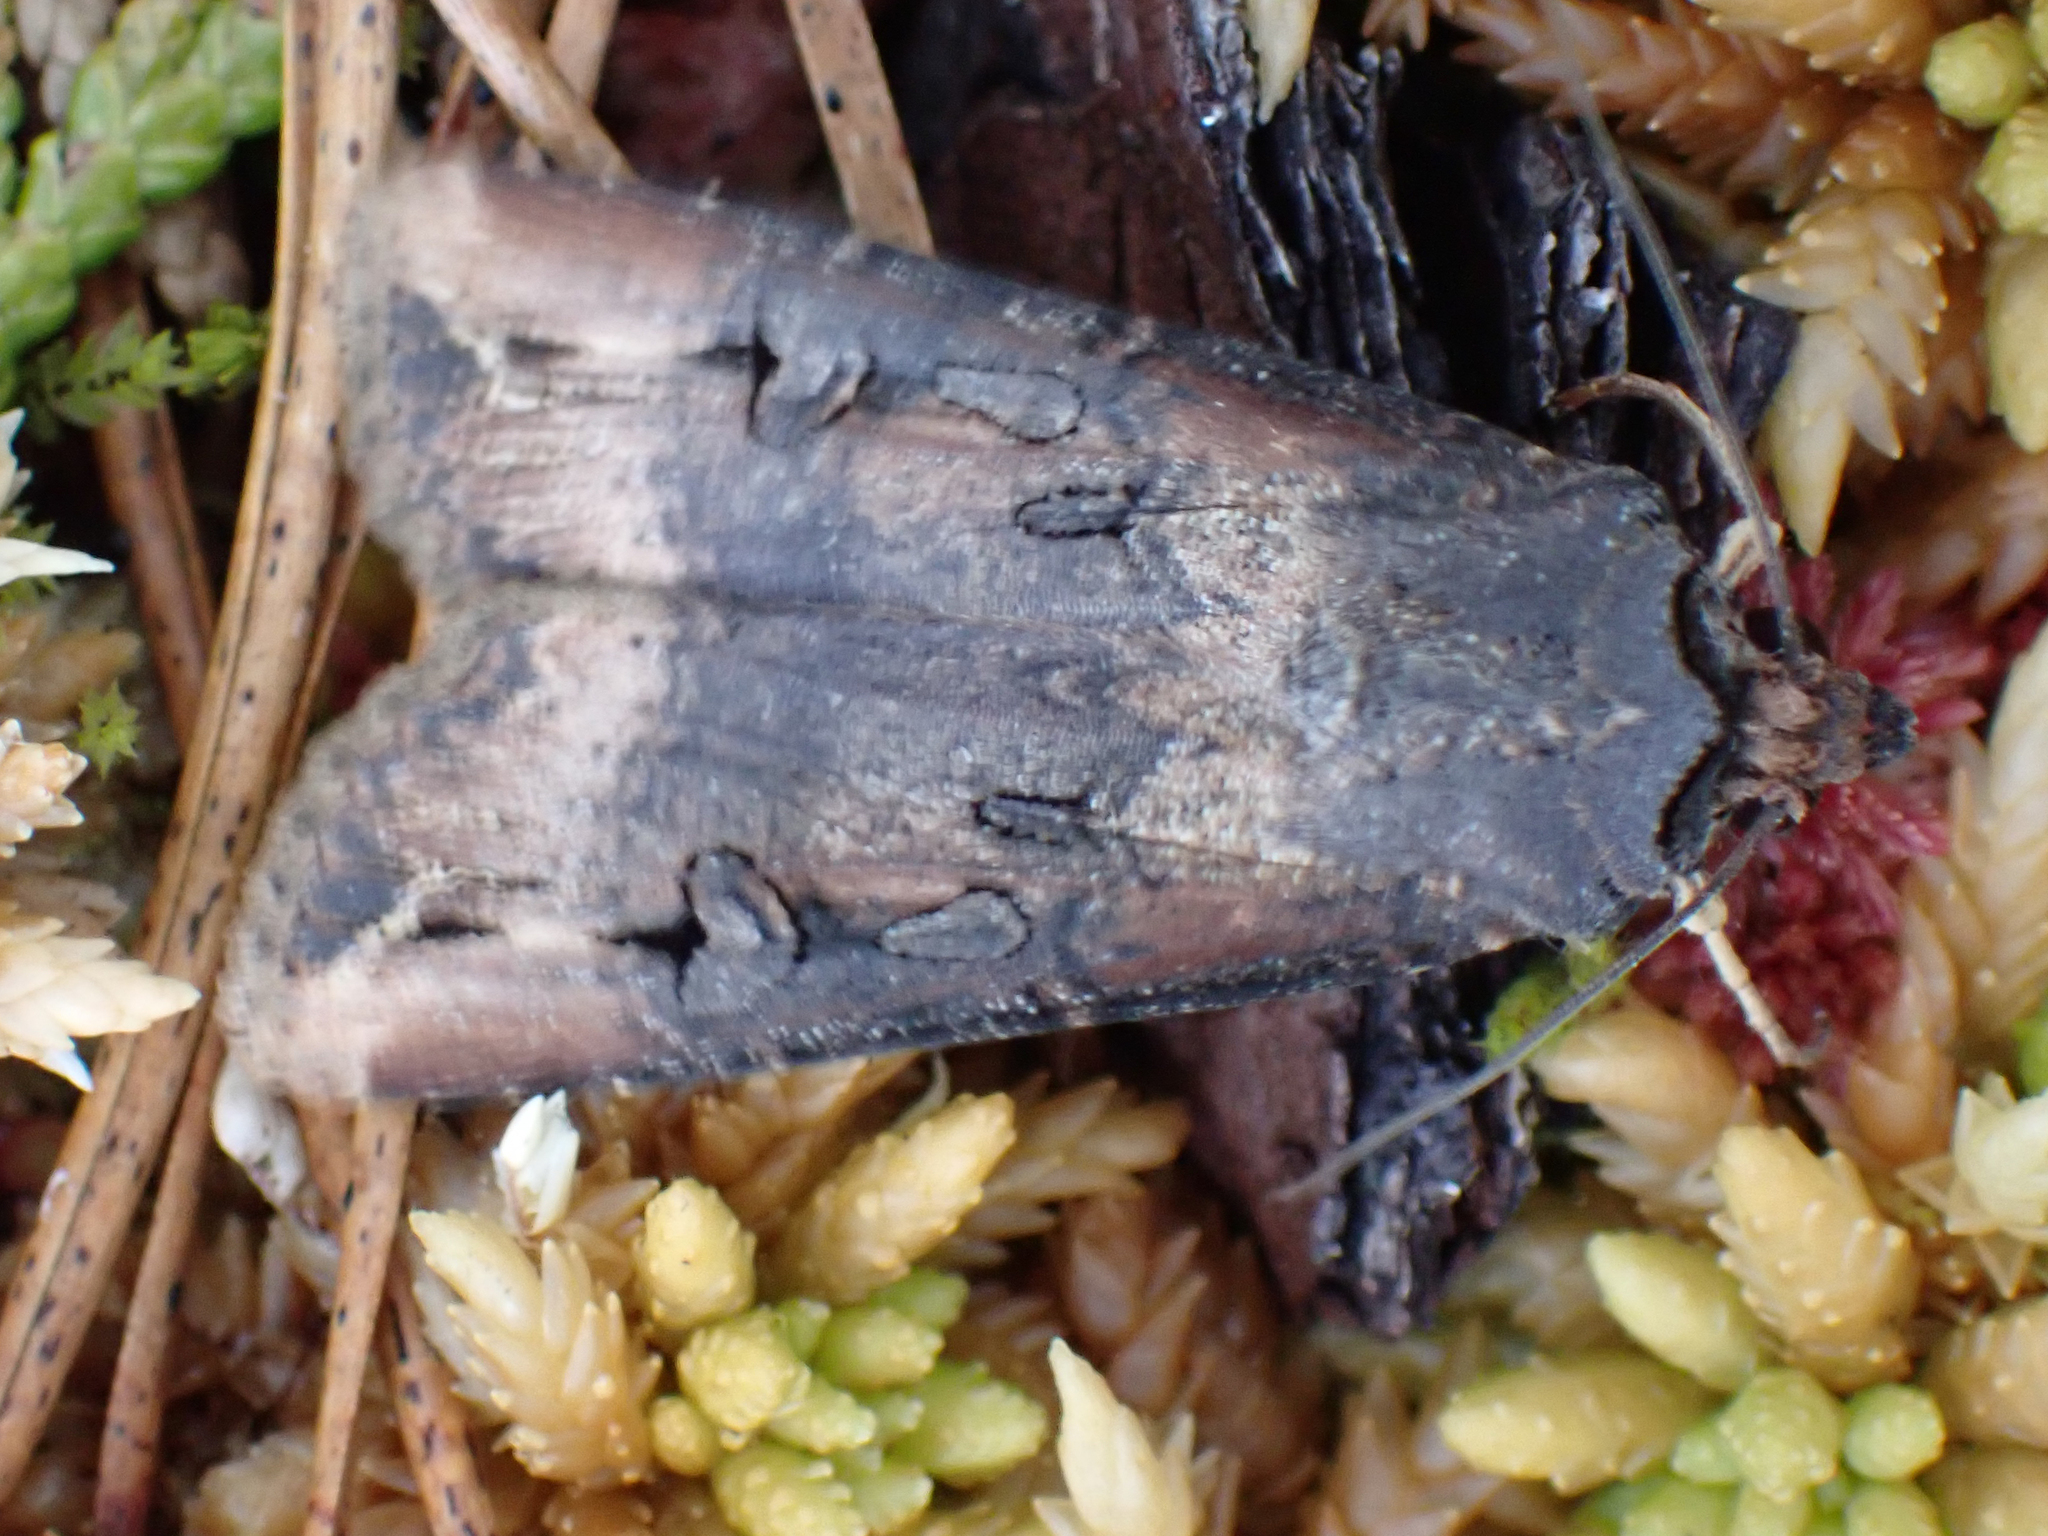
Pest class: cutworms